Dutch East Indies

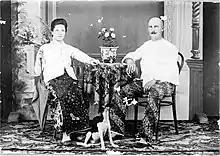
Dutch colonial couple in the early 20th century wearing native batik and kebaya fashion

A total of 112 fictional films are known to have been produced in the Dutch East Indies between 1926 and the colony's dissolution in 1949. The earliest motion pictures, imported from abroad, were shown in late 1900, and by the early 1920s imported serials and fictional films were being shown, often with localised names. Dutch companies were also producing documentary films about the Indies to be shown in the Netherlands. The first locally produced film, "Loetoeng Kasaroeng", was directed by L. Heuveldorp and released on 31 December 1926. Between 1926 and 1933 numerous other local productions were released. During the mid-1930s, production dropped as a result of the Great Depression. The rate of production declined again after the Japanese occupation beginning in early 1942, closing all but one film studio. The majority of films produced during the occupation were Japanese propaganda shorts. Following the Proclamation of Indonesian Independence in 1945 and during the ensuing revolution several films were made, by both pro-Dutch and pro-Indonesian backers.